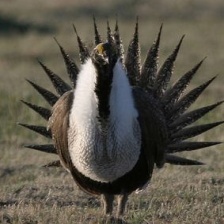
Species: GREATOR SAGE GROUSE
Scientific name: CENTROCERCUS UROPHASIANUS
ImageNet parent category: black_grouse